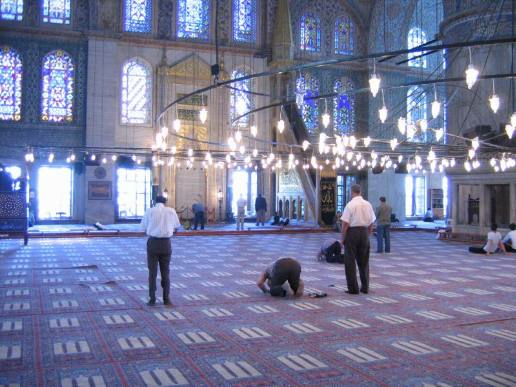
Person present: Yes